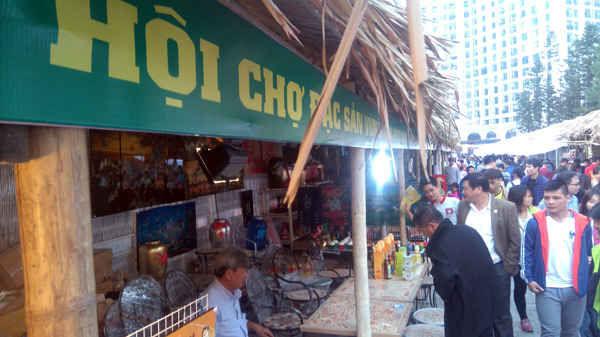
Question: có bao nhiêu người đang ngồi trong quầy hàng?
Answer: có một người ngồi trong quầy hàng